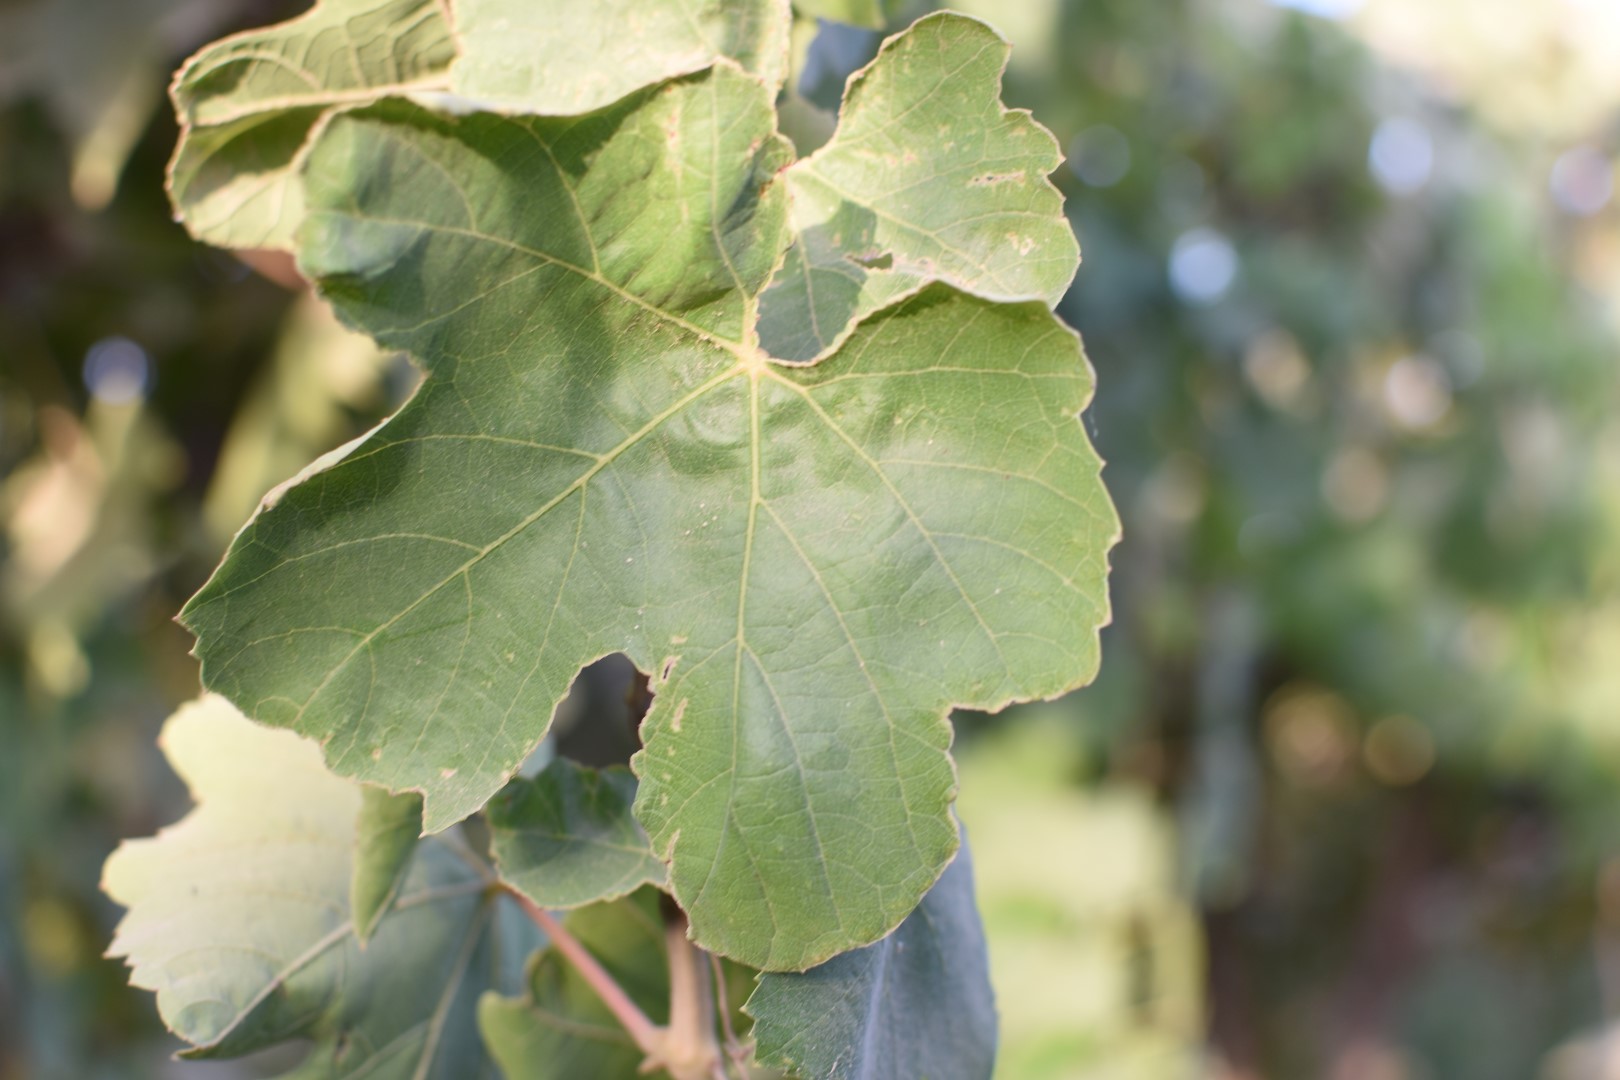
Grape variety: Thompson Seedless